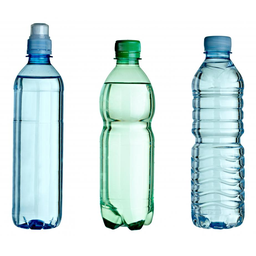
Label: bottles